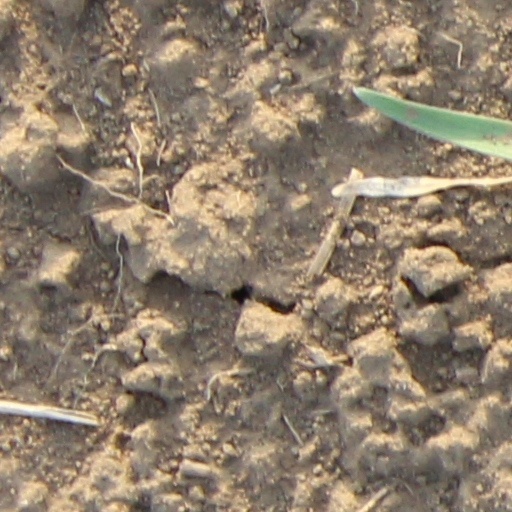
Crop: wheat